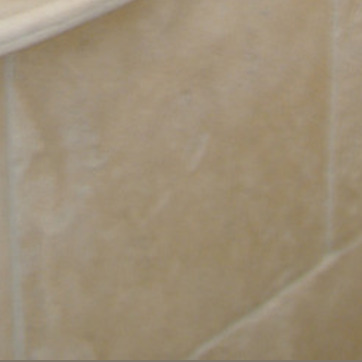
Material: tile